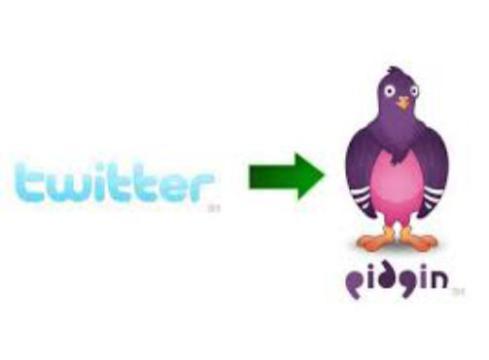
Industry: Others